Gates of the Temple Mount

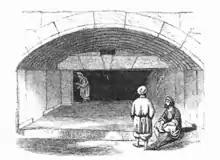
Al-Buraq Mosque drawn by Barclay, c. 1851–1854

The Moors' Gate, also known as Magharibah Gate, is the southernmost gate on the western flank of the compound, built directly over the Herodian-period gate known as the Gate of the Prophet (also known as "Barclay's Gate", named for James Turner Barclay). It is believed that the current gate was built during the Ayyubid period and renovated and connected to the western section of the compound during Mamluke rule. The gate was constructed around the time that the Ayyubids endowed the quarter to North Africans and Moors of Andalusia, Malikites, who were living side by side in Jerusalem. The Magharibah, as these communities were called in Arabic, lived in this area until they were dispersed with the quarter's demolition in 1967 by Israel in order to construct the Western Wall Plaza for the Jews to pray. Some 130 homes were destroyed, displacing the North African inhabitants who came and settled in the area since the time of Saladin.